Trail of the Ancients

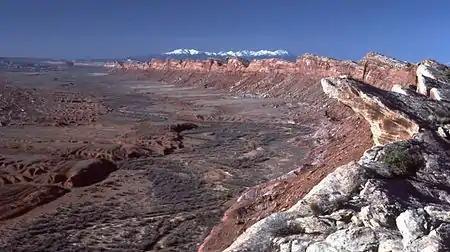
Comb Wash

West of Blanding, the byway follows Utah State Route 95 across Comb Ridge and through Comb Wash, before ascending the eastern side of Cedar Mesa and entering Bears Ears National Monument.